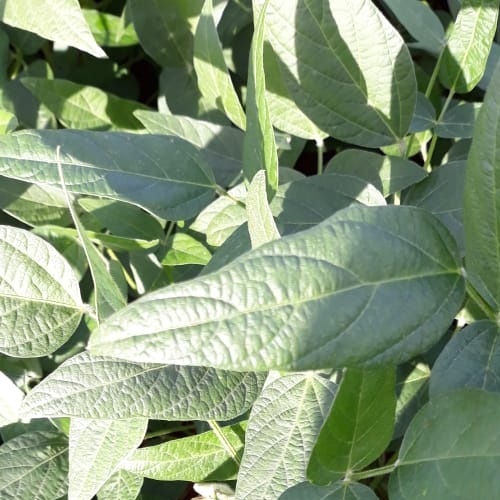
Label: Healthy